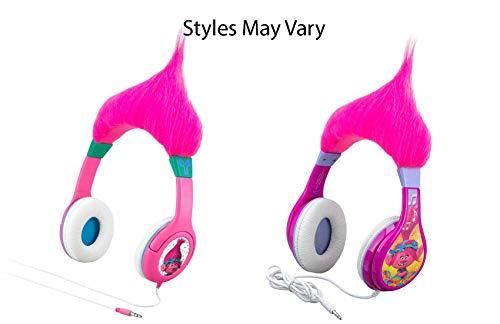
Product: Trolls Poppy Kid Friendly Headphones with Built in Volume Limiting Feature for Kid Friendly Safe Listening
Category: Electronics | Headphones | Over-Ear Headphones
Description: Parental Control: These headphones come equipped with an adjustable volume limiter to provide a safe and optimal listening experience for iOS and/or Android users.
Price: $17.99
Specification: ProductDimensions:5.5x2.5x7inches|ItemWeight:5.8ounces|ShippingWeight:7.2ounces(Viewshippingratesandpolicies)|DomesticShipping:ItemcanbeshippedwithinU.S.|InternationalShipping:ThisitemcanbeshippedtoselectcountriesoutsideoftheU.S.LearnMore|ASIN:B01CIMC30W|Itemmodelnumber:TR-140.EX|Manufacturerrecommendedage:36months-15years